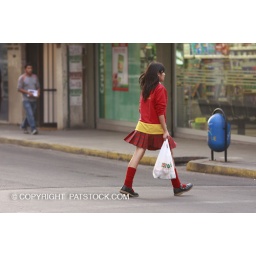
Teenage girl crossing the street in Santiago de Chile, Chile